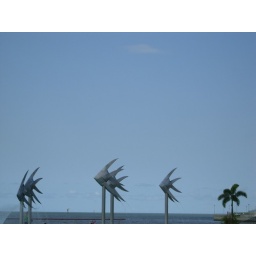
fish in the sky